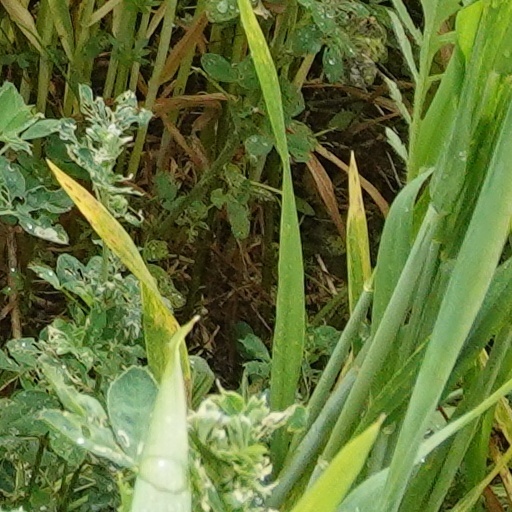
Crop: wheat